Harlow S. Person

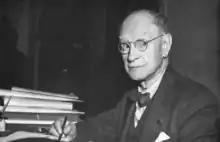
Dr. Harlow S. Person (Image source: "Rural Electrification News," U.S. Department of Agriculture, Rural Electrification Administration, June-July 1953, p. 4)

Harlow Stafford Person (February 16, 1875 – November 7, 1955) was an American economist, Professor of Management and first Dean at the Amos Tuck School of Business, and later secretary and key figure in the Taylor Society.